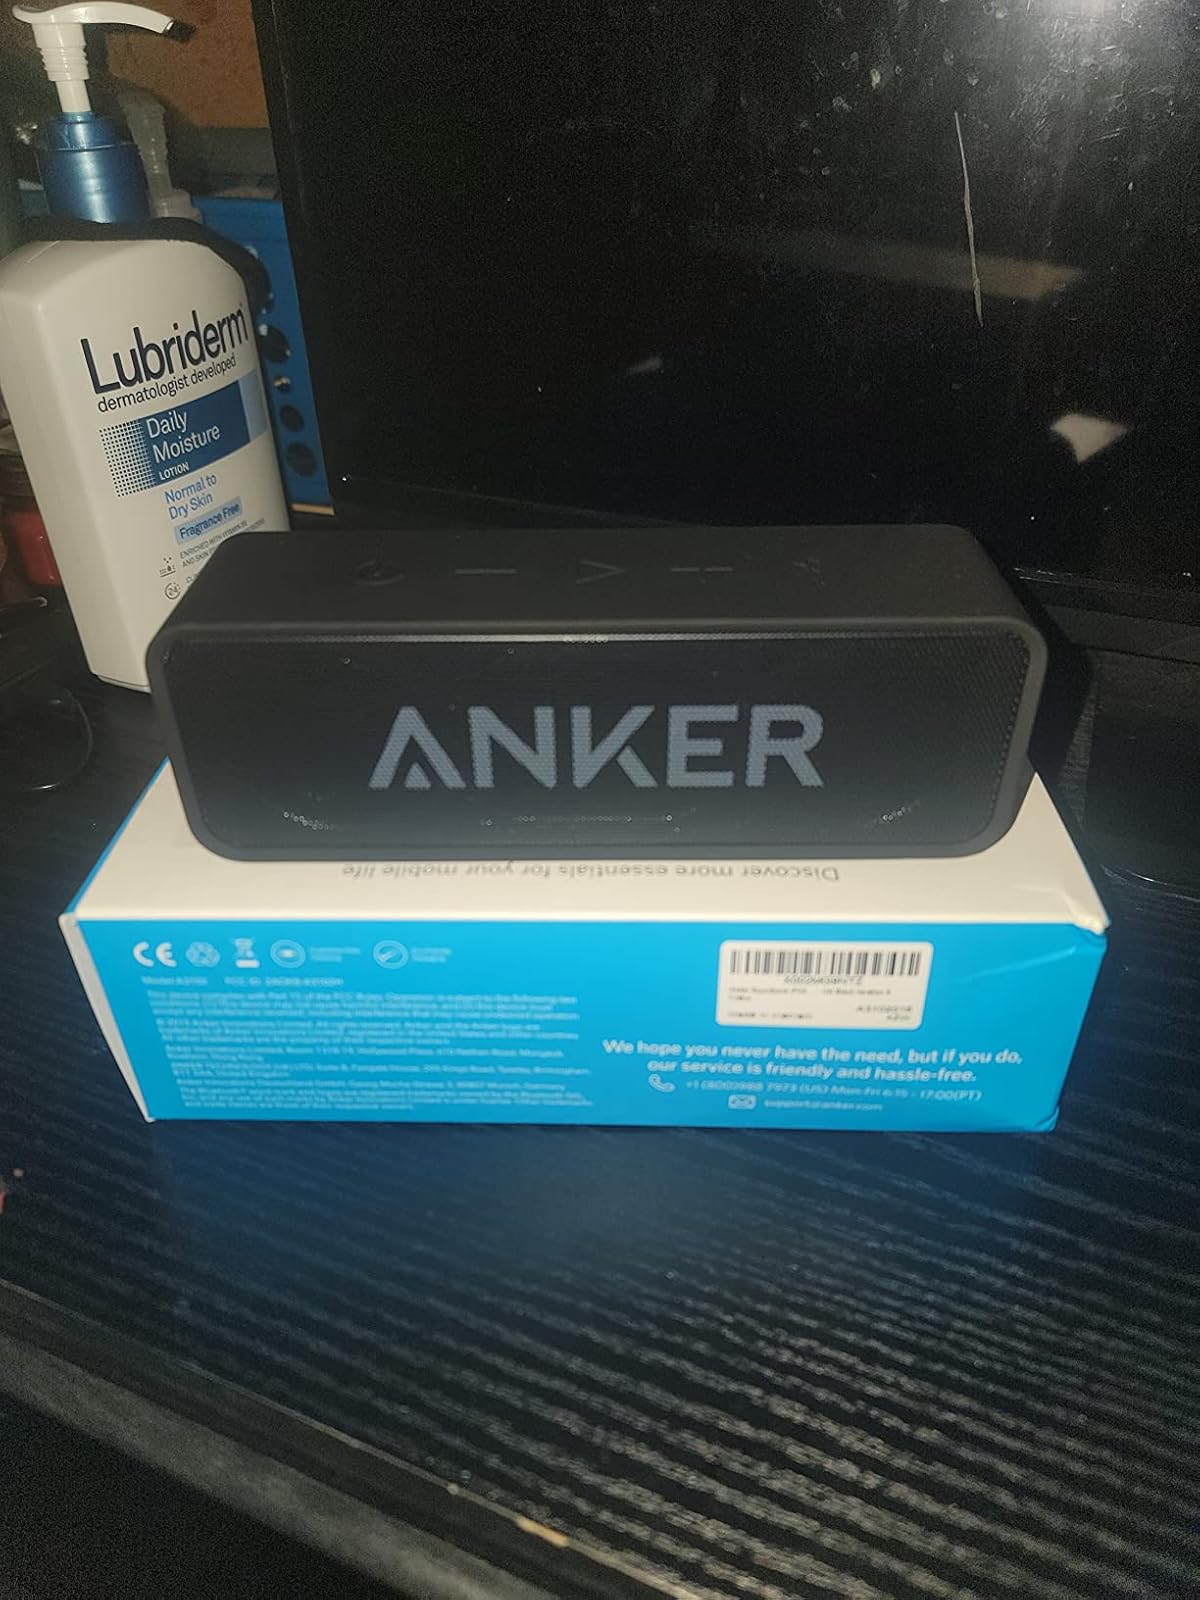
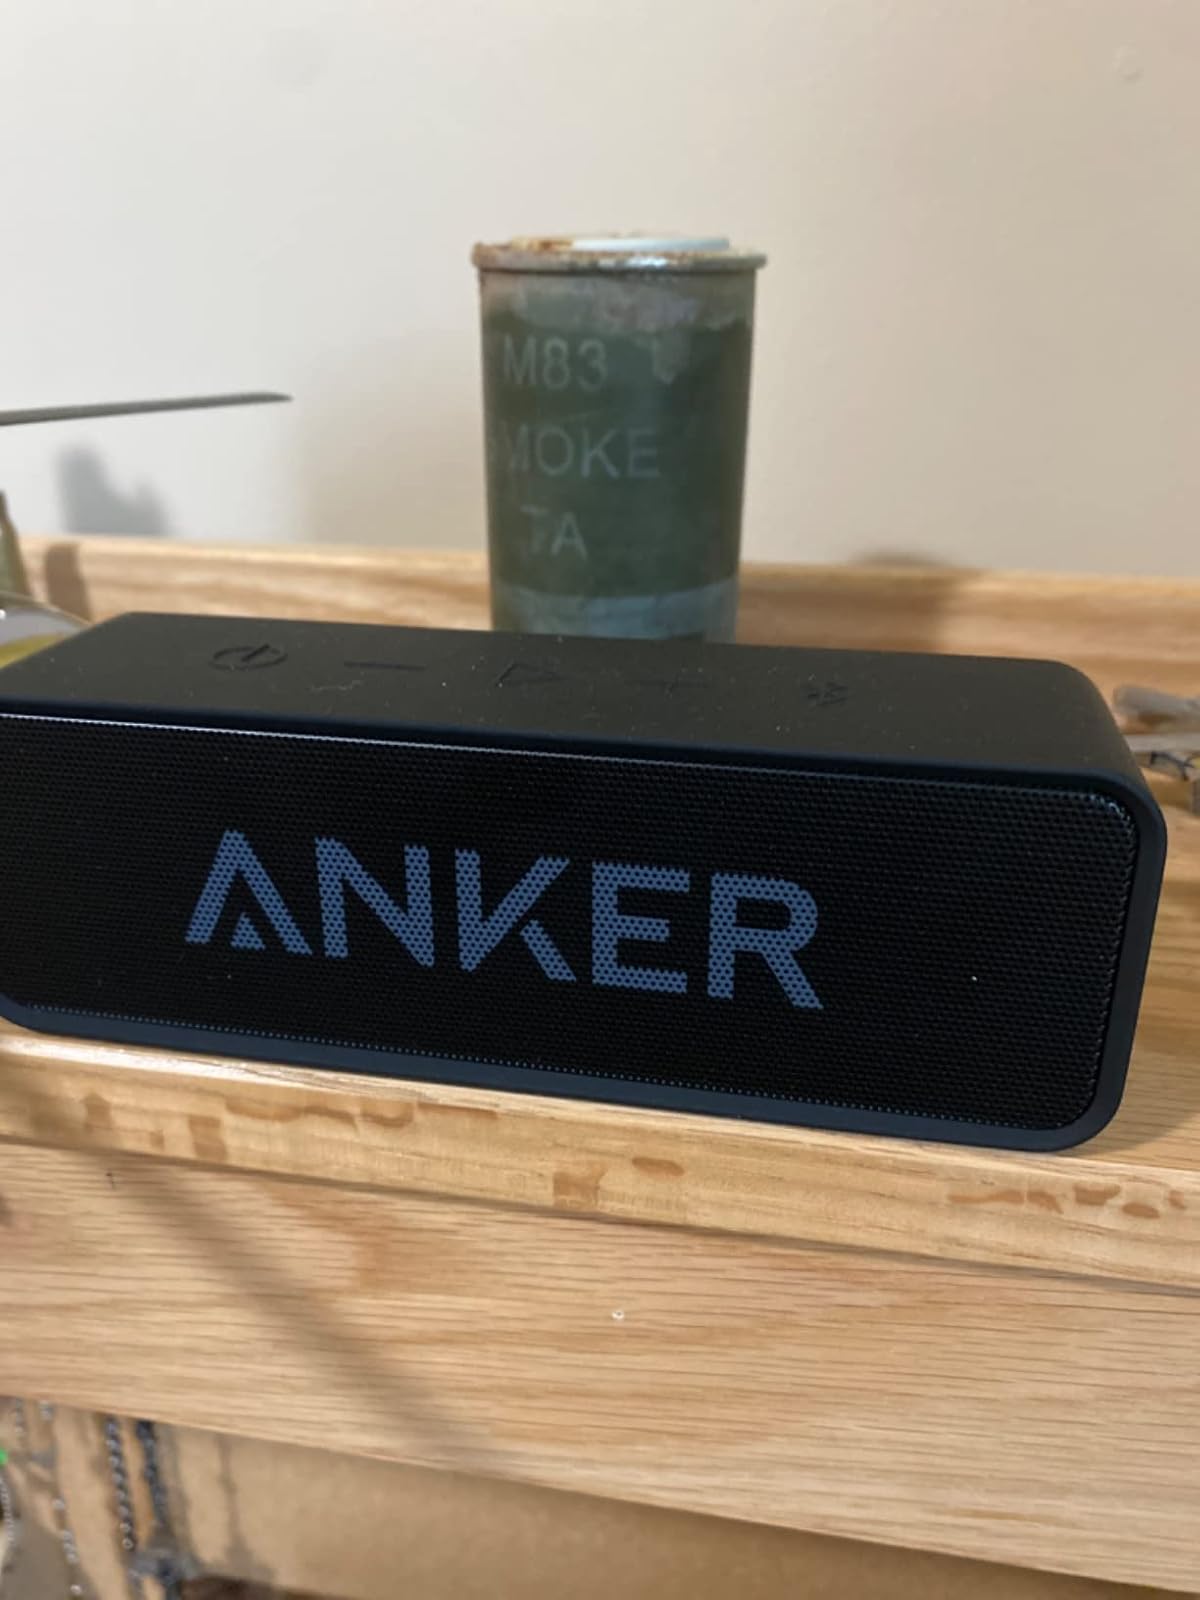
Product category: speaker
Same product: yes